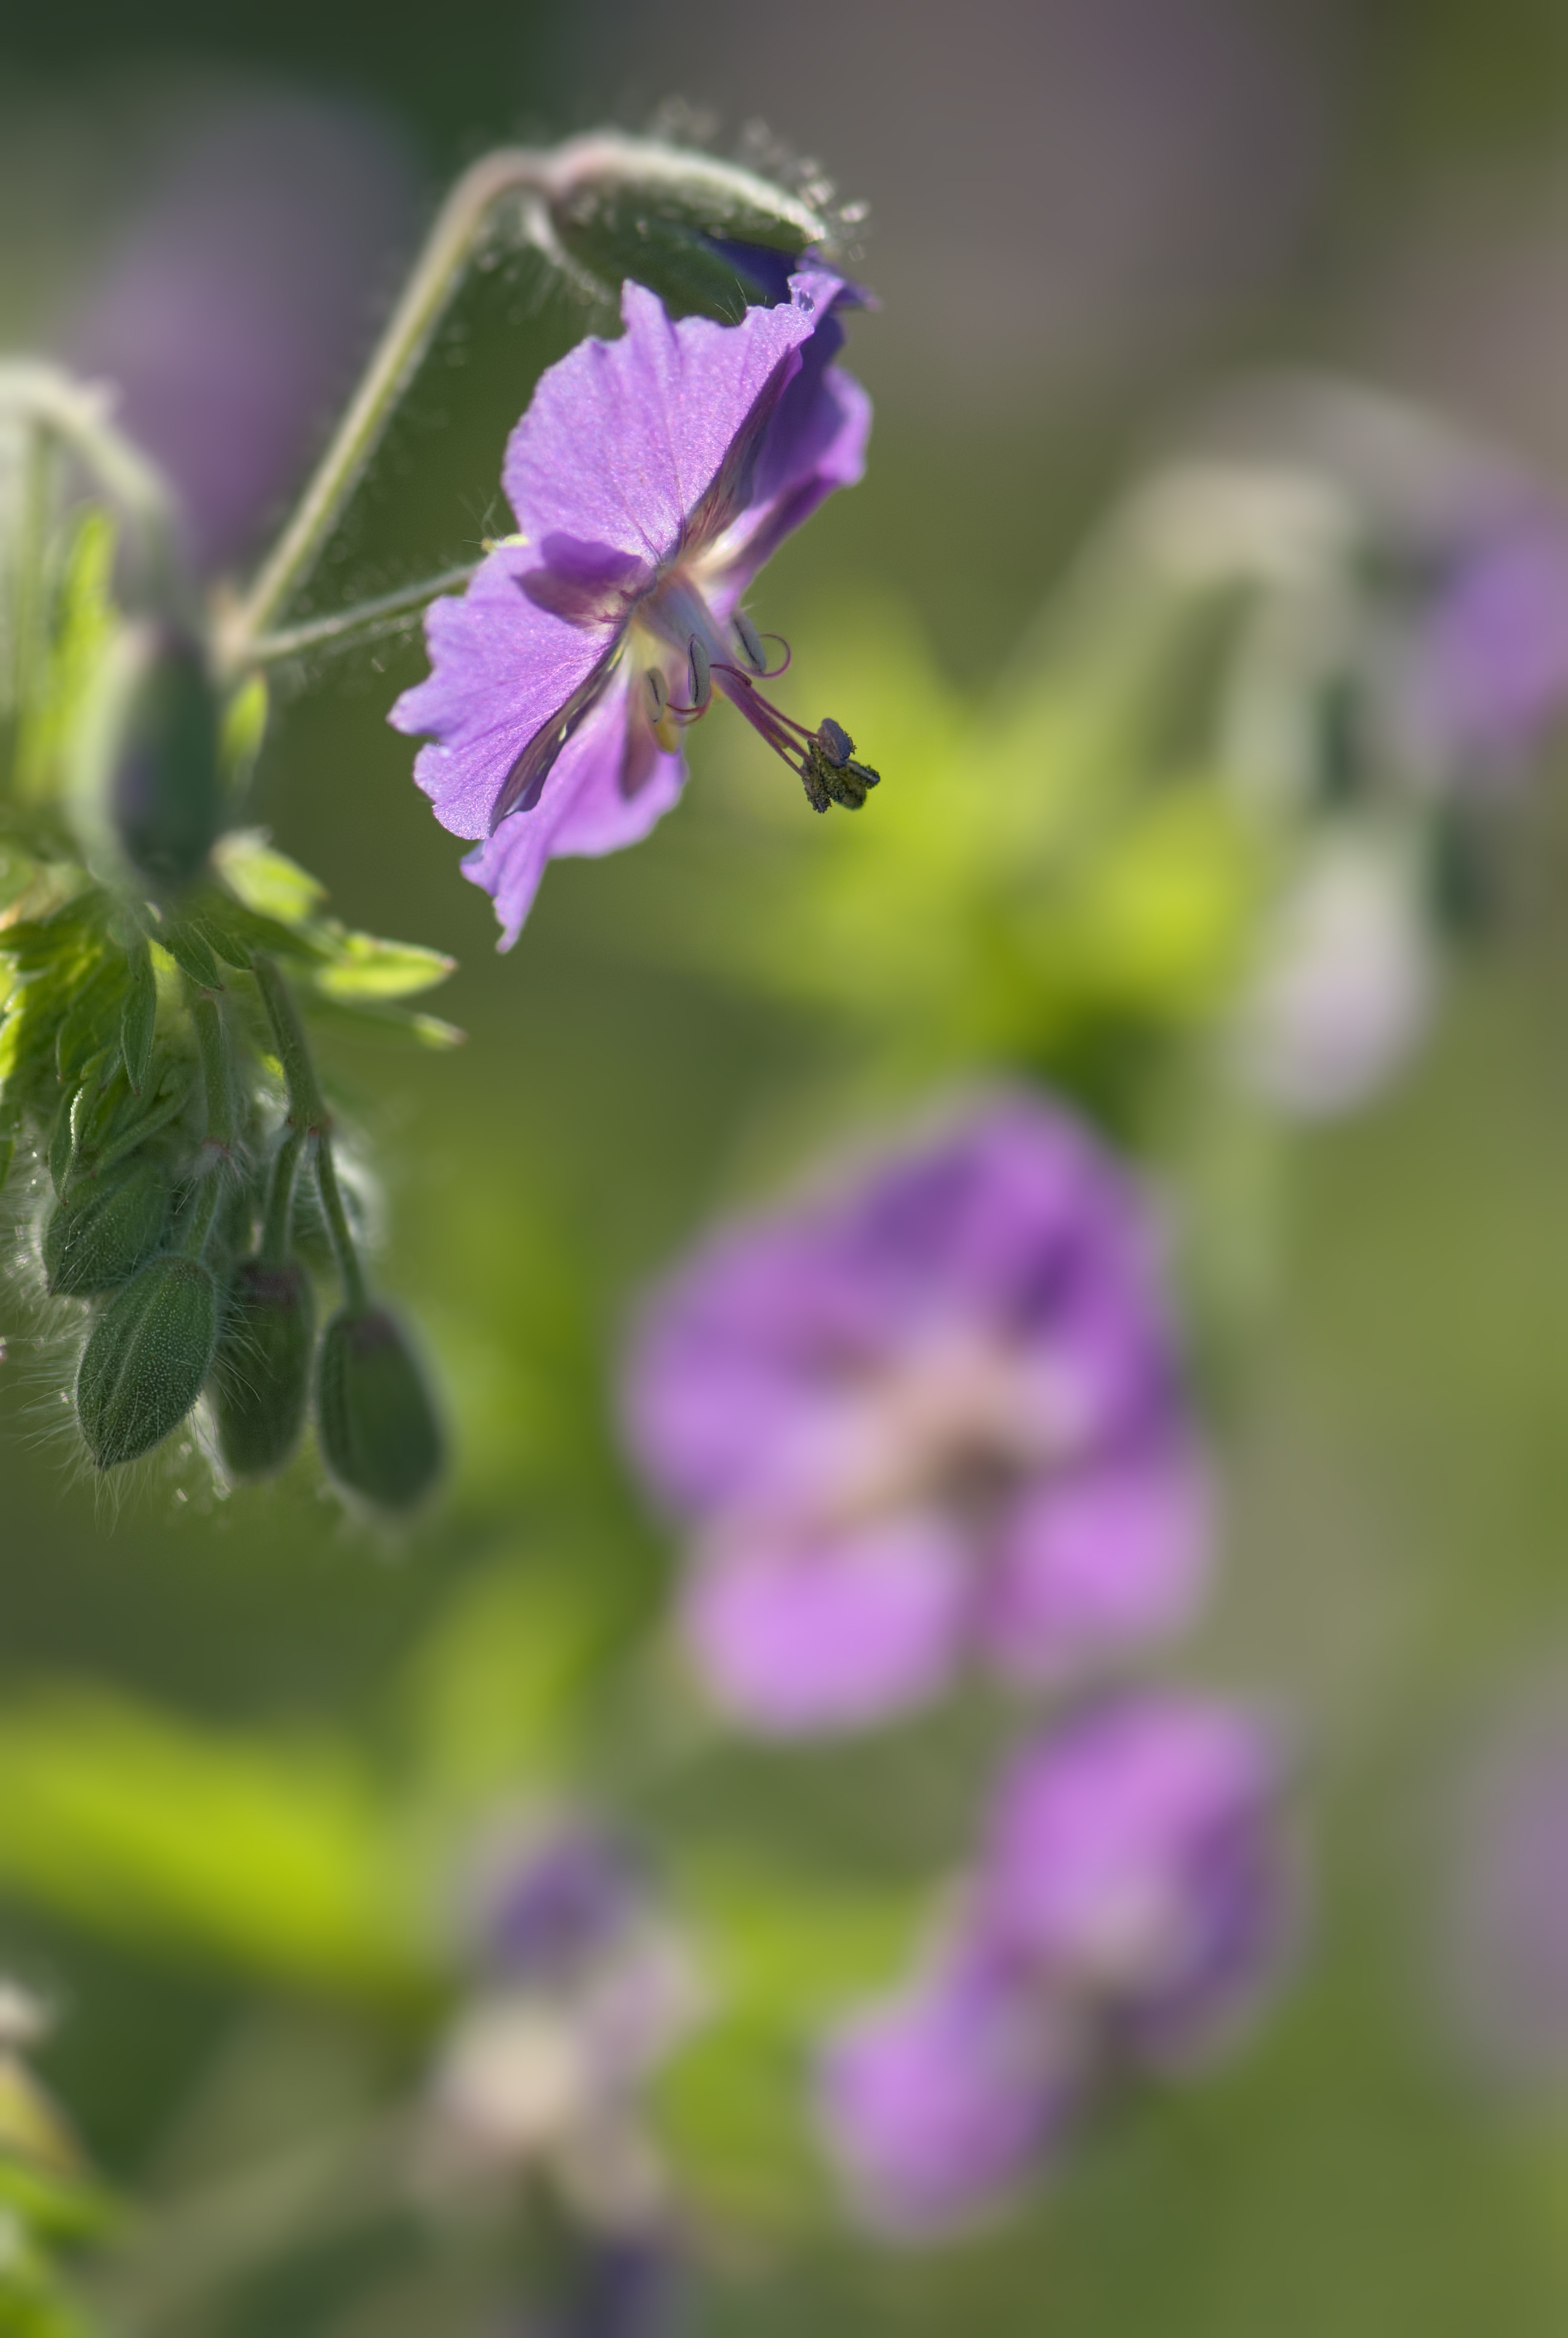
nature, blossom, plant, meadow, flower, herb, flora, botanical, wildflower, violet, macro photography, flowering plant, bellflower family, red violet, geranium phaeum, green floral, land plant, violet family